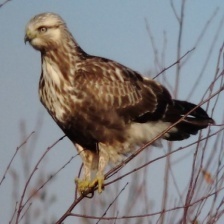
Species: ROUGH LEG BUZZARD
Scientific name: BUTEO LAGOPUS